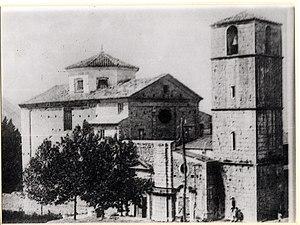
Eglise &lt
La chapelle San Marco et la collégiale Sainte-Marie sont deux édifices chrétiens situés dans le Latium, en Italie.